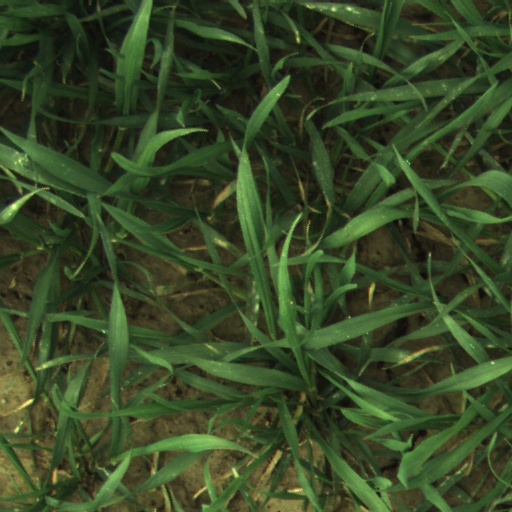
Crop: wheat